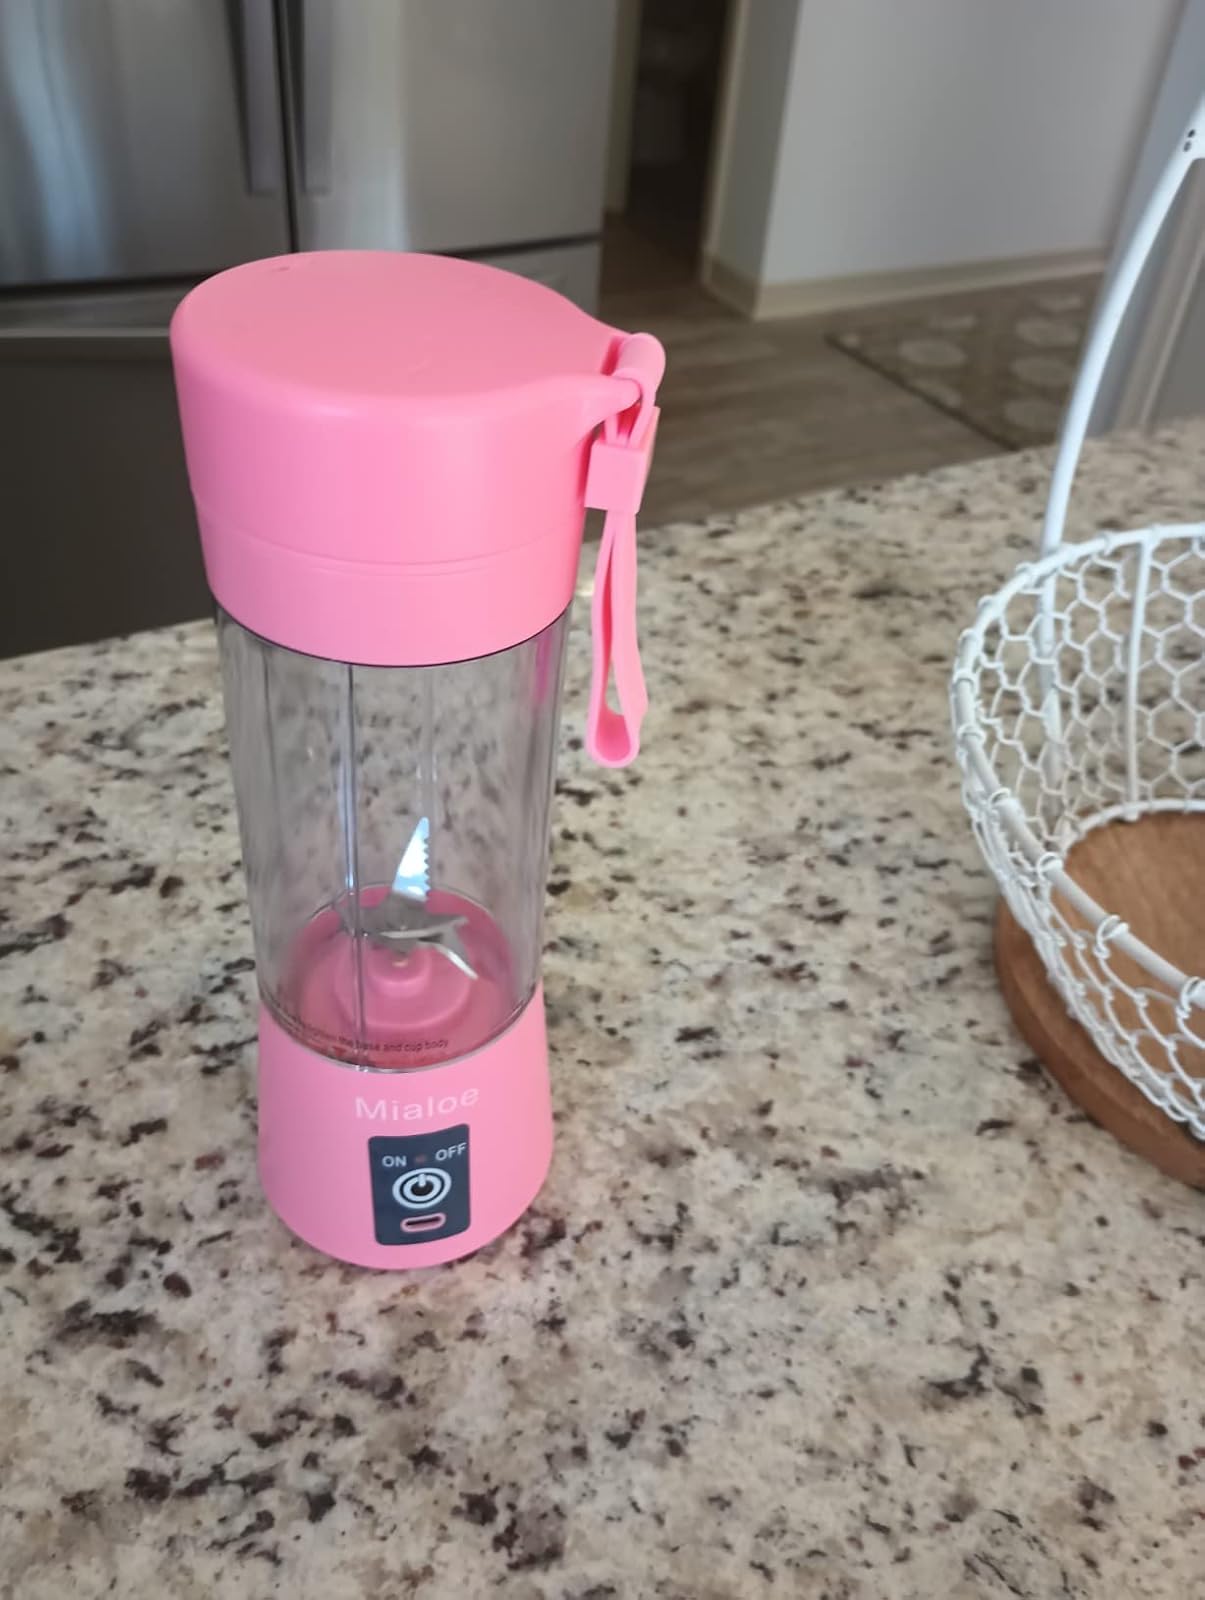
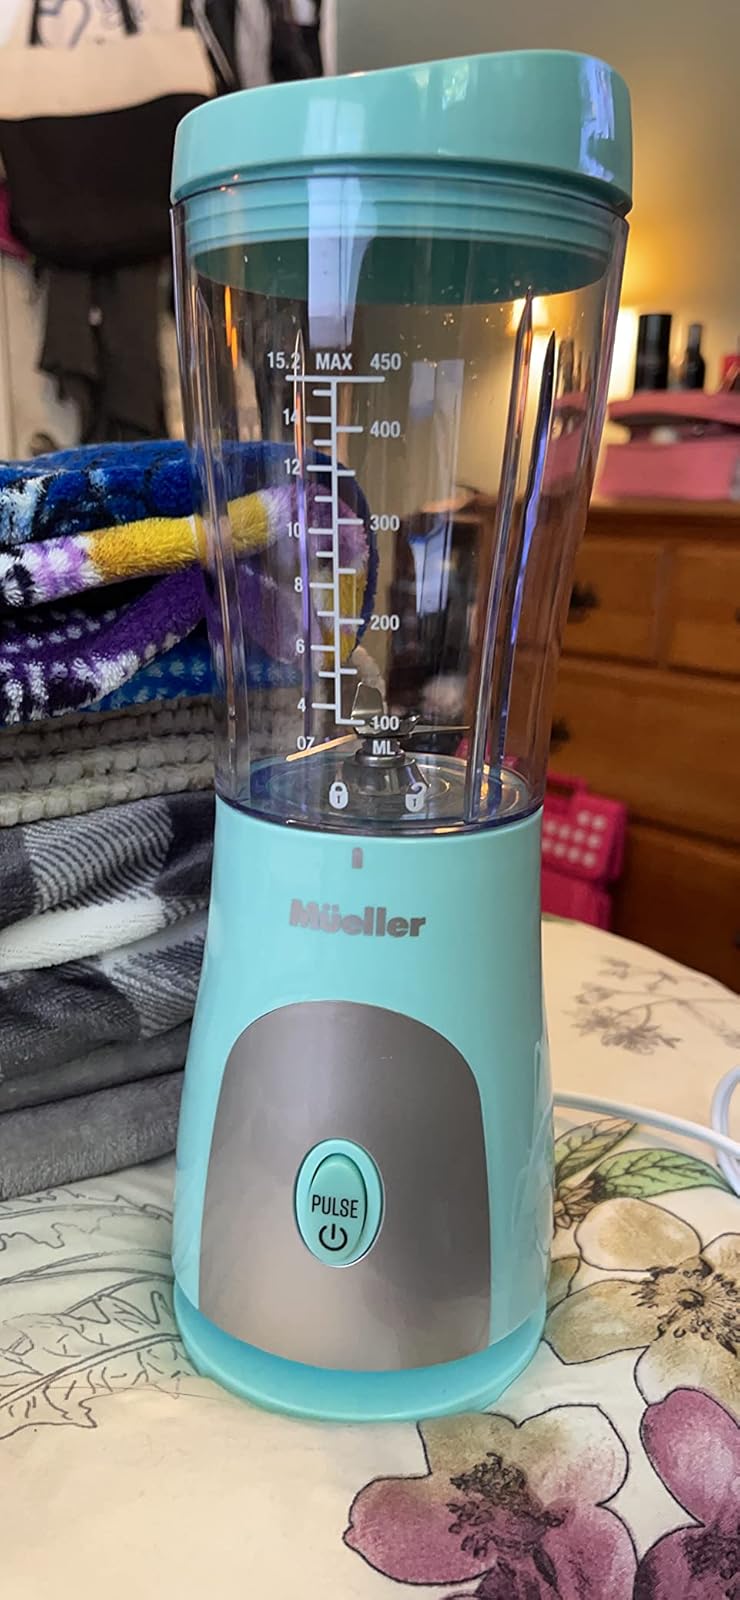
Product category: items_blender
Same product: no